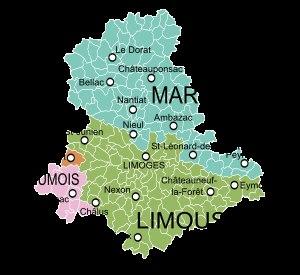
La Haute-Vienne est un département français, situé dans la région Nouvelle-Aquitaine. Il tire son nom de la rivière Vienne, qui le traverse d'est en ouest. Sa préfecture et principale ville est Limoges. L'Insee et la Poste lui attribuent le code 87.